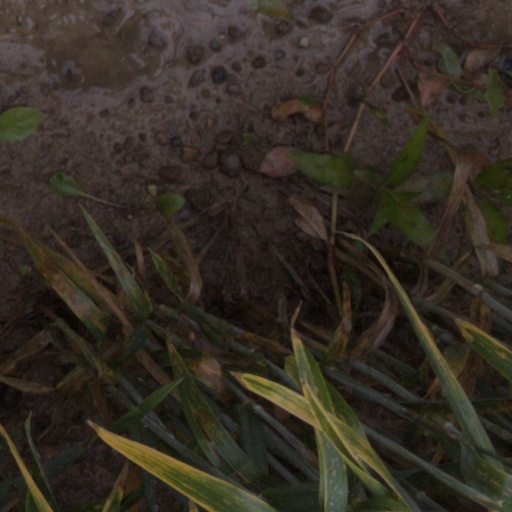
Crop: wheat